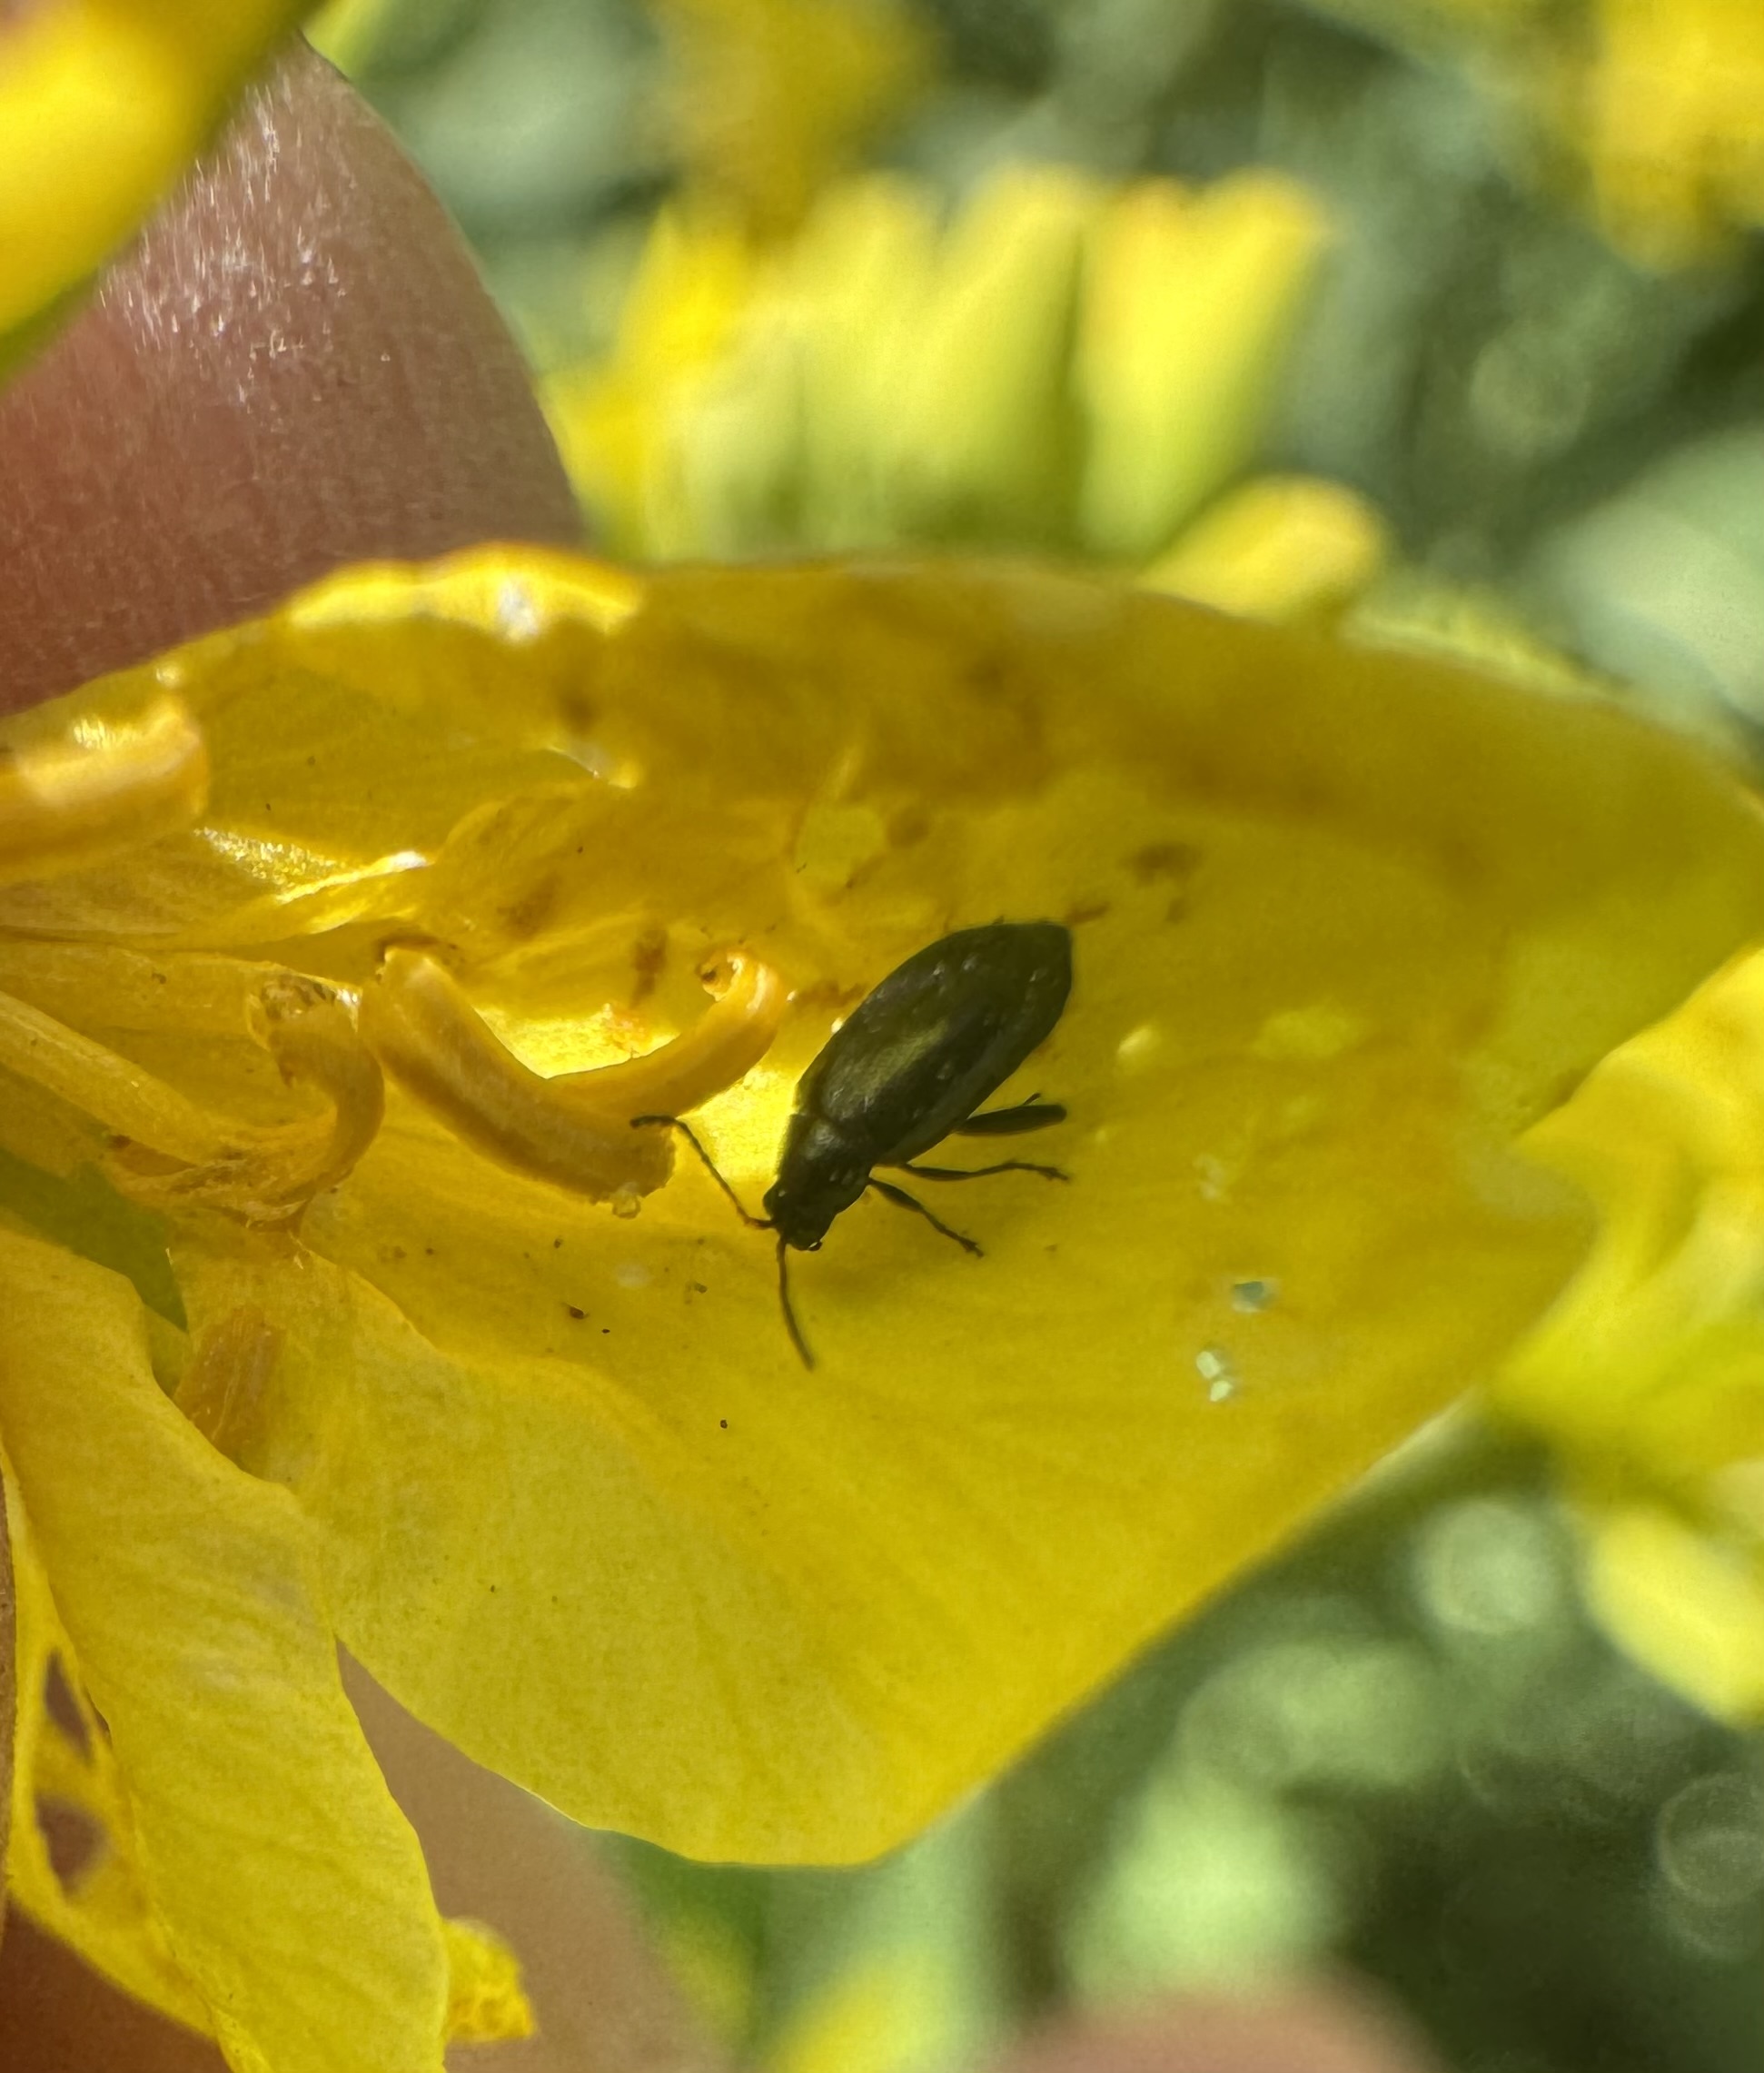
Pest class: crucifer_flea_beetle